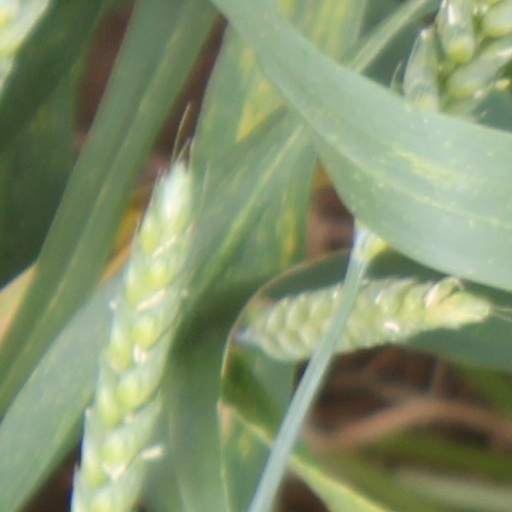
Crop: wheat